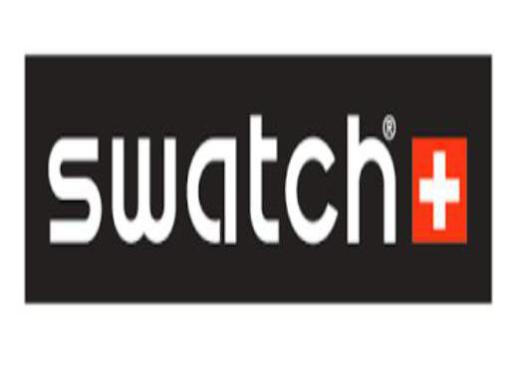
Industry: Clothes